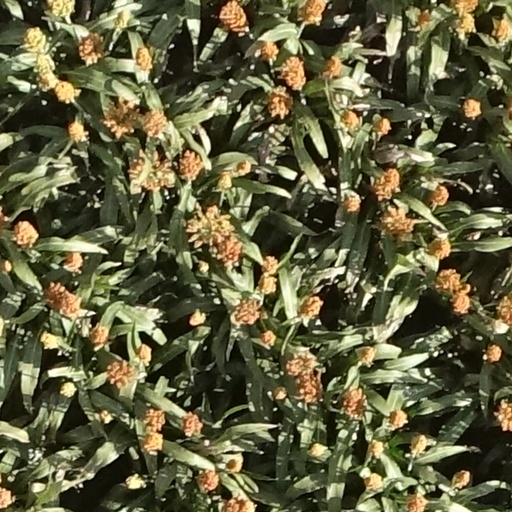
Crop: sorghum